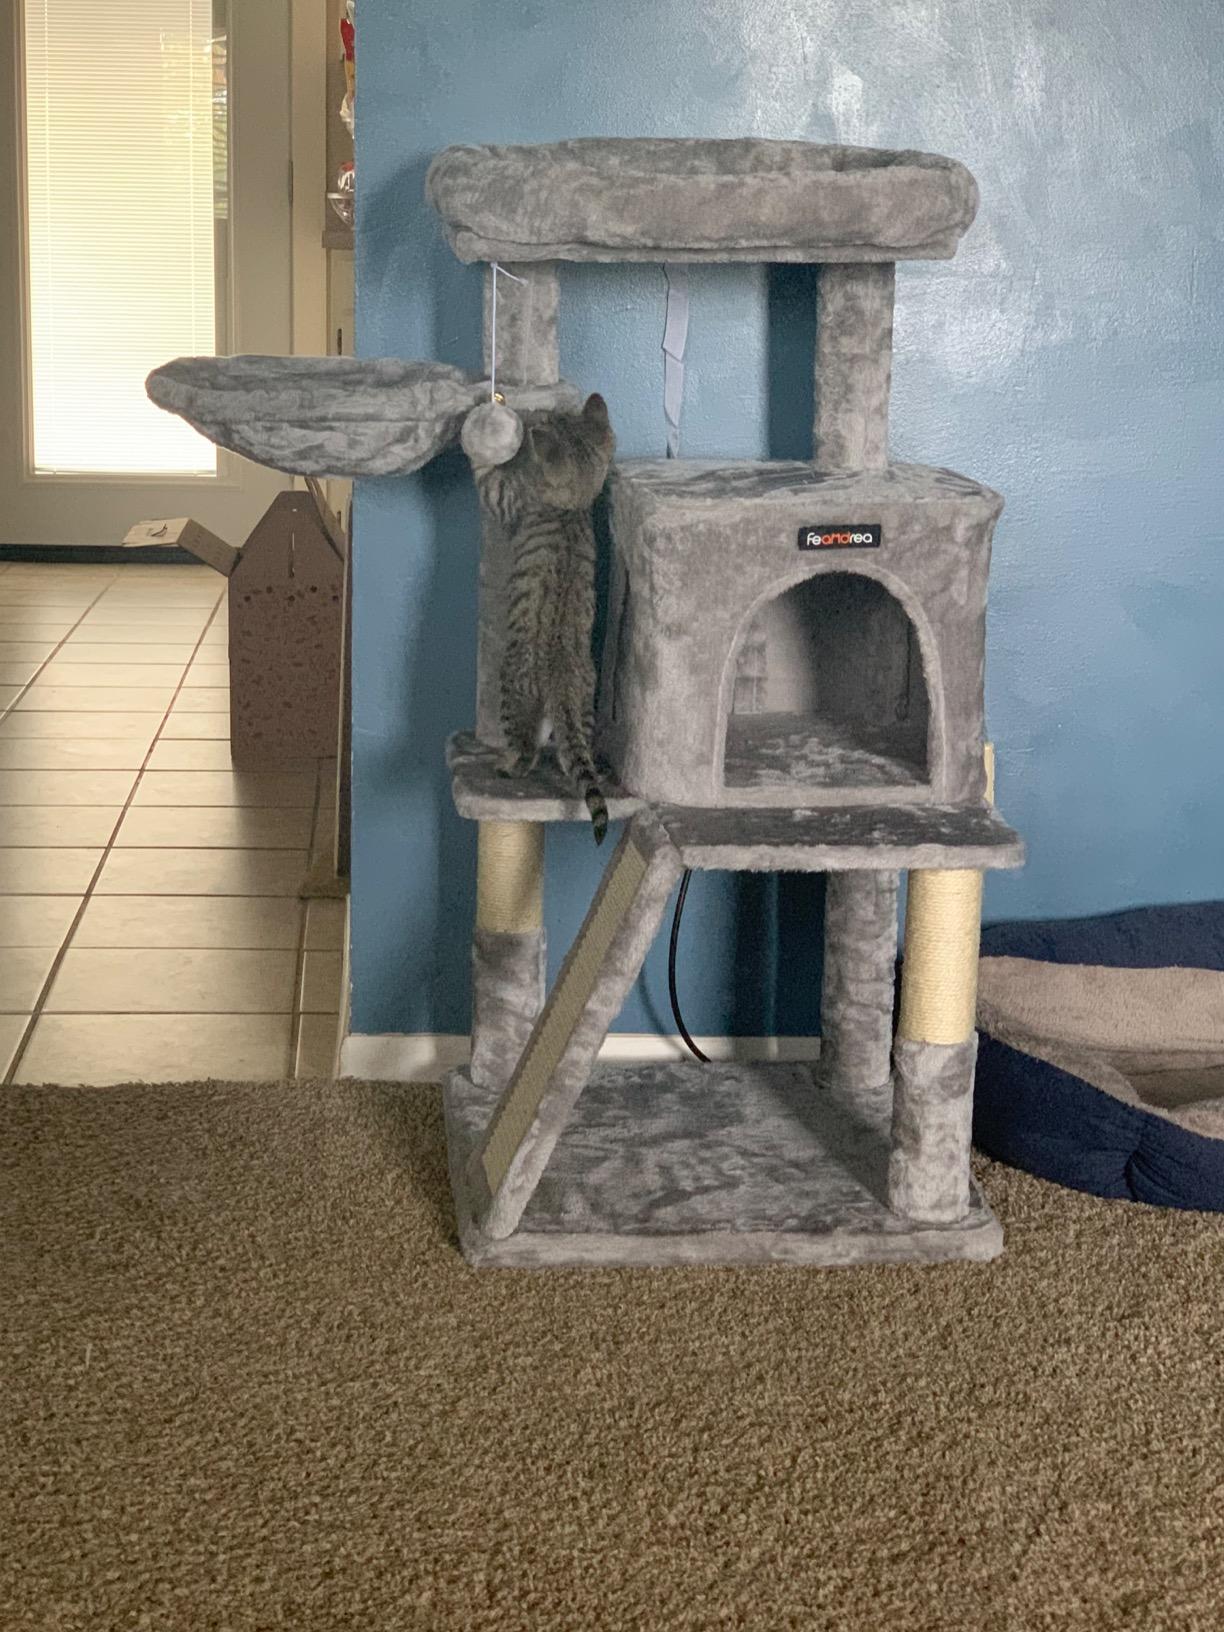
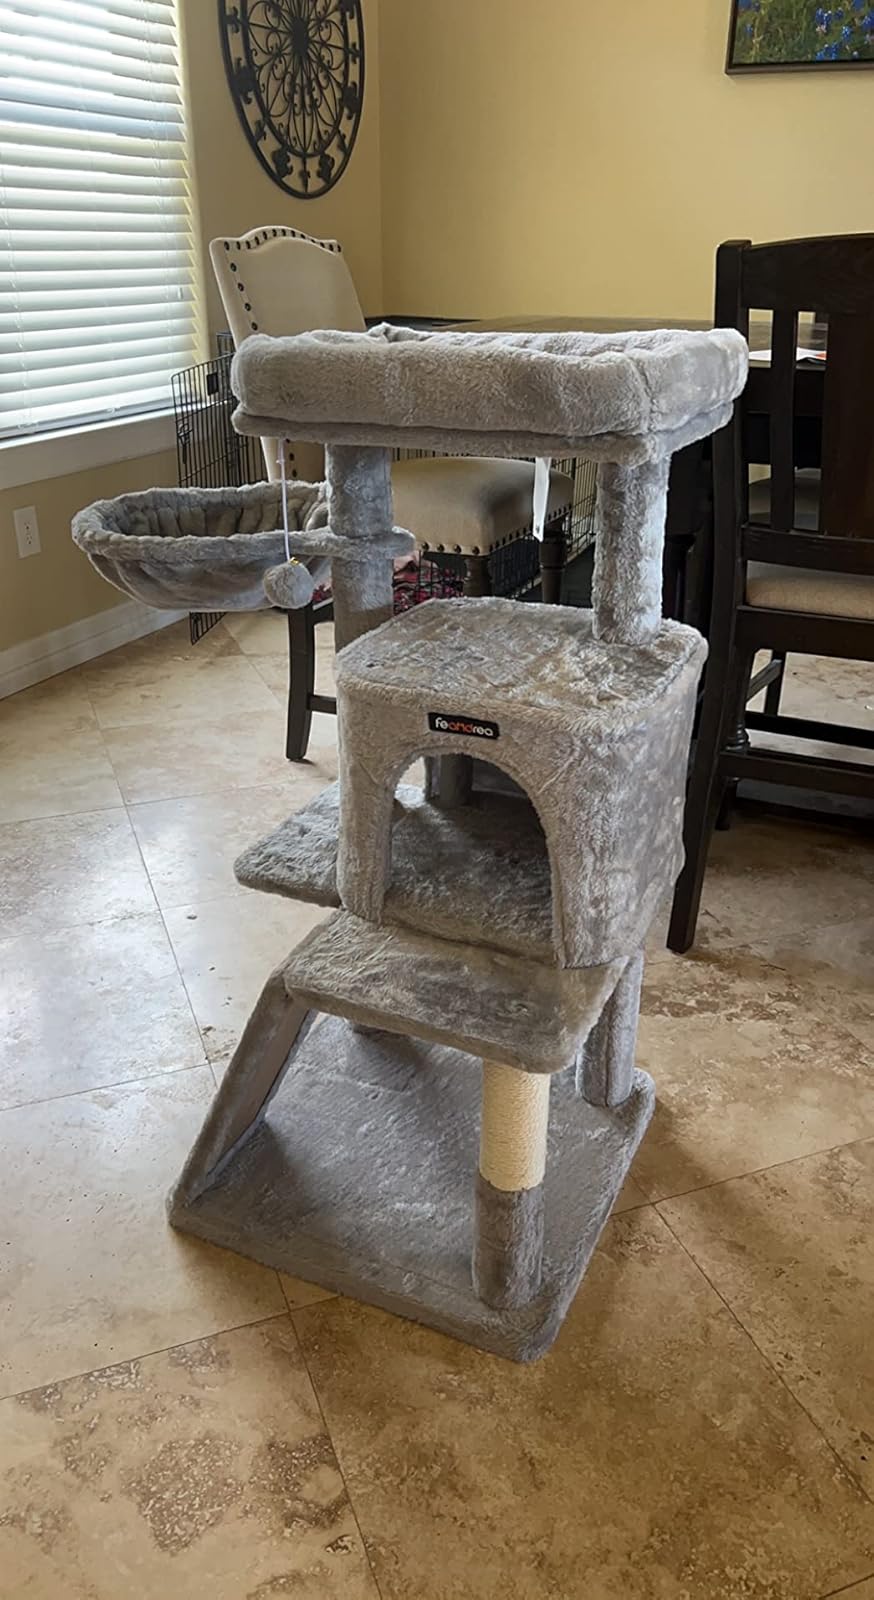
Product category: items_cat tree
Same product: yes